Tank container

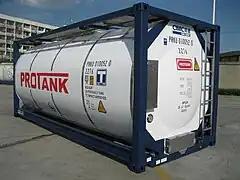
Universal tank container

A tank container or tanktainer is an intermodal container for the transport of liquids, gases and powders as bulk cargo. It is built to the ISO standards, making it suitable for different modes of transportation; as such, it is also called an ISO tank. Both hazardous and non-hazardous products can be transported in tank containers.